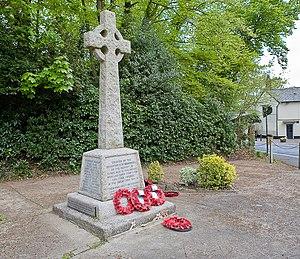
Bransgore est un village et une paroisse civile pour partie dans le parc national New Forest, dans le district de New Forest, comté du Hampshire, en Angleterre. Le village s'est développé au XIXᵉ siècle quand une église et une école ont été construites. Il est classé comme une zone urbaine, même si à certains égards, il a toujours le caractère pittoresque d'un village anglais rural.